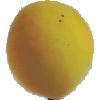
Label: Peach 2